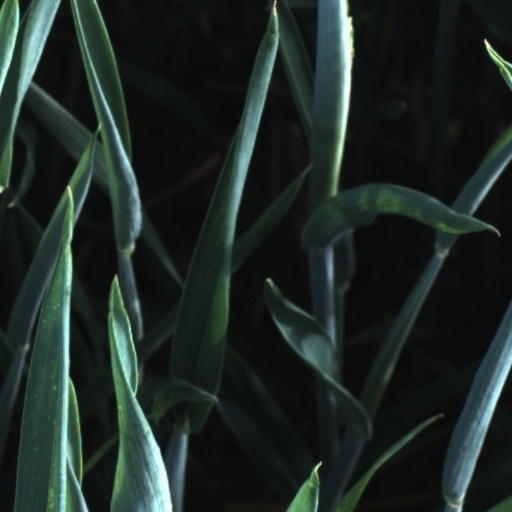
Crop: wheat